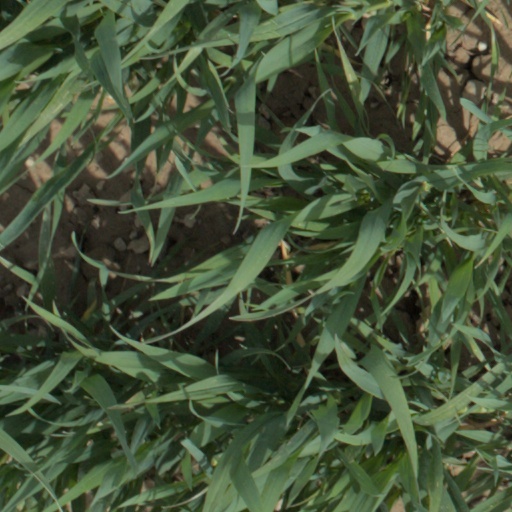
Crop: wheat